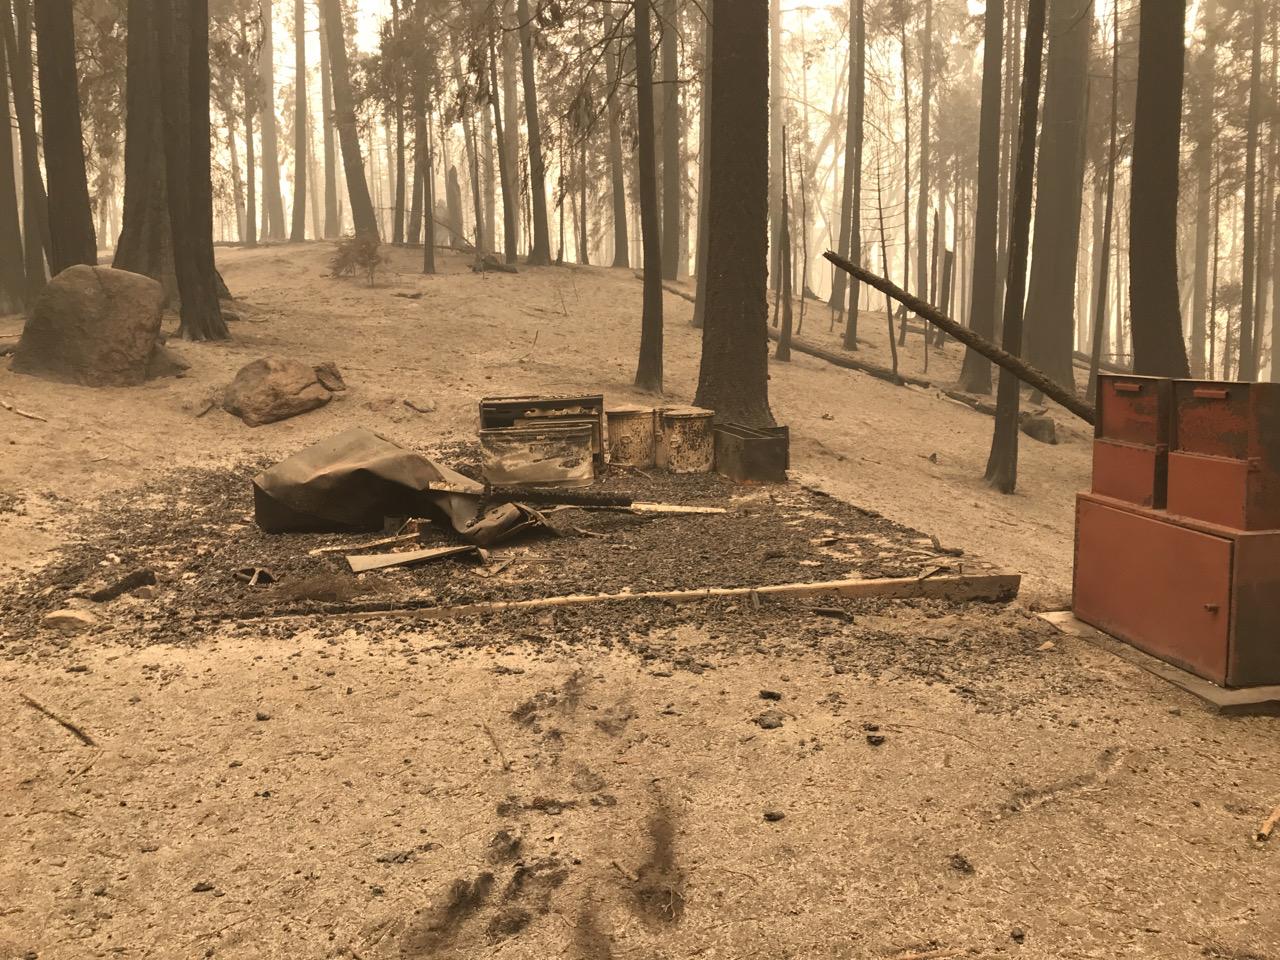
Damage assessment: destroyed